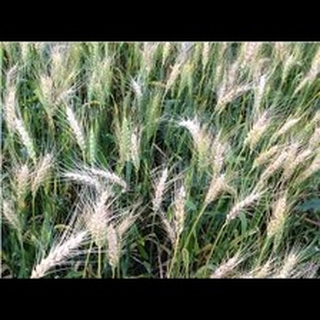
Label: wheat_blast